Arthur Wilmot

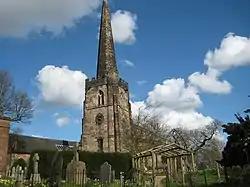
St Matthew's Church, Morley

Wilmot appeared in the second match Derbyshire played as a county side, in the 1871 season, in which he failed to score in either innings but took a catch.